Thelma Carpenter (billiards player)

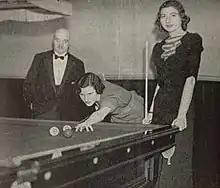
Joyce Gardner (in play) and Carpenter (right) in 1939

From 1936 to 1939 she was runner up to Harrison three times in four years in the Women's Professional Snooker Championship, and once to Joyce Gardner in the Women's Professional Billiards Championship. In 1940, she won her first professional title by beating Ruth Harrison 2,184–1,641 in the Billiards final, and, the next time the event was held, in 1949, beat Gardner 3,120–2,518 to retain the title. 1949 also saw Carpenter lose for the fourth time in the Snooker final, this time 15–16 to Agnes Morris, despite having led for most of the match The 1950 billiards final featured the same finalists as in 1949, and had the same victor, with Carpenter beating Gardner 1978–1374 to win for a third time. A few days later, Carpenter won the Snooker Championship too, this time beating Morris 20–10. Following the cessation of the women's professional snooker and billiards championships after 1950, Carpenter retired from competitive play, as the reigning champion in both events, and later moved to Mudeford. By 1958, her parents had retired from managing their hotel, and Carpenter rarely played cue sports, but had taken up ballroom dancing.